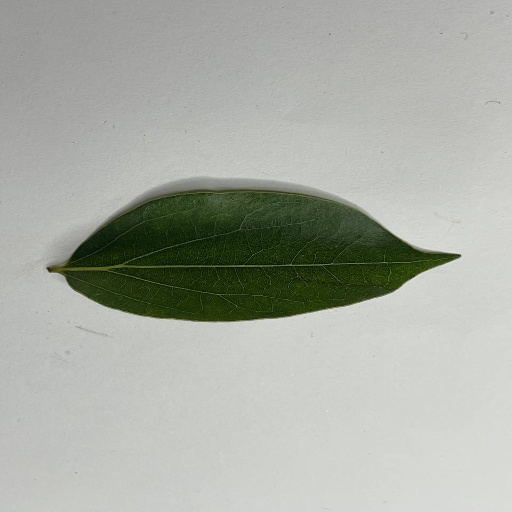
Species: Camphor
Leaf condition: Healthy Leaf